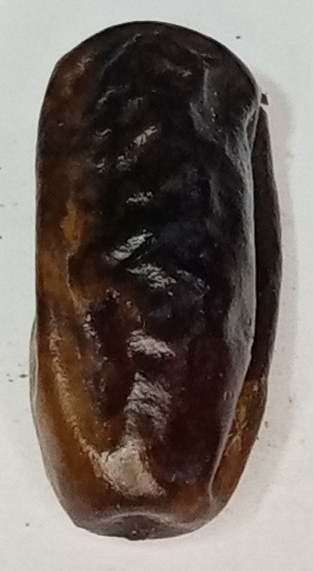
Variety: gajar
Size: small
Grade: grade-1